The Golden Head

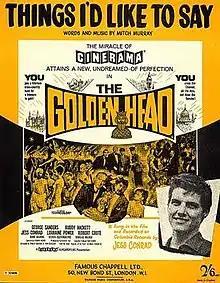

The Golden Head is a 1964 American-Hungarian comedy film directed by Richard Thorpe and James Hill and starring George Sanders, Buddy Hackett, Jess Conrad, Lorraine Power and Robert Coote.